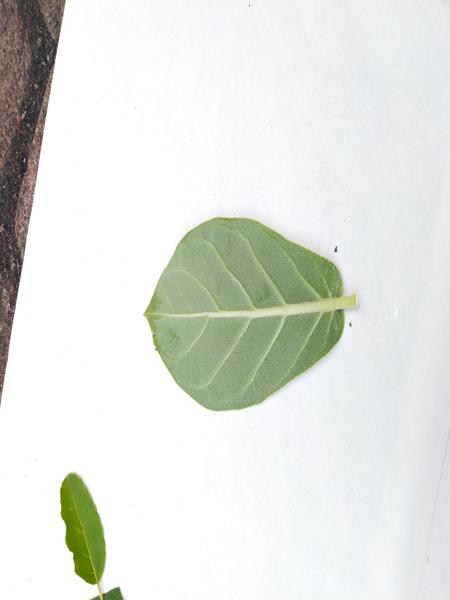
Plant: Ekka